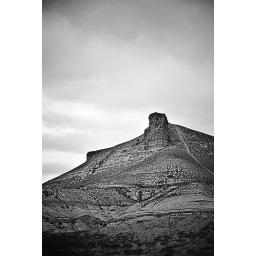
this was an in car fly by pic cropped...might have had the window up. I can't remember